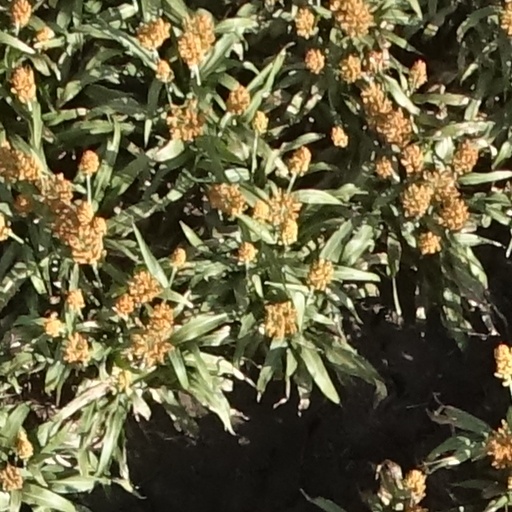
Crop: sorghum